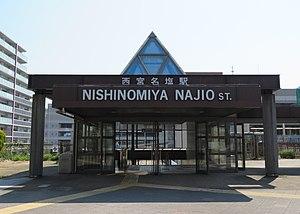
La gare de Nishinomiya-Najio est une gare ferroviaire située dans la ville de Nishinomiya, dans la préfecture de Hyōgo au Japon. La gare est exploitée par la compagnie JR West, sur la ligne Fukuchiyama/Ligne JR Takarazuka. L’utilisation de la carte ICOCA est valable dans cette gare.